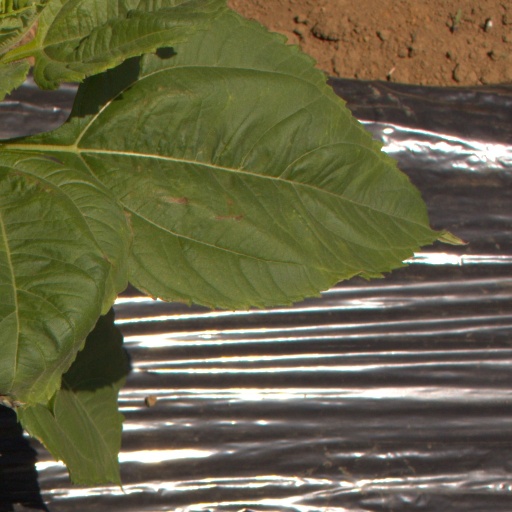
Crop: Jerusalem artichoke